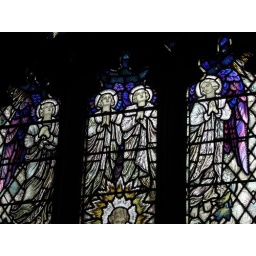
Detail of stained glass window (1934) by A J Davies in All Saints, Claverley, Shropshire